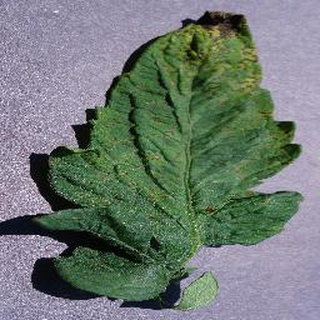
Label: tomato_septoria_leaf_spot